Shield AI

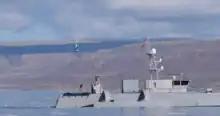
V-BAT Landing on a USV during US Navy Exercise

Shield AI develops AI-powered vertical take-off and landing (VTOL) aircraft called V-BAT through its acquisition of Martin UAV. In 2022, Brazil ordered a batch of V-BATs for its defense unit. The company has also developed a drone swarming capability called V-BAT Teams, which enables a single human operator to command a minimum of four V-BAT drones.